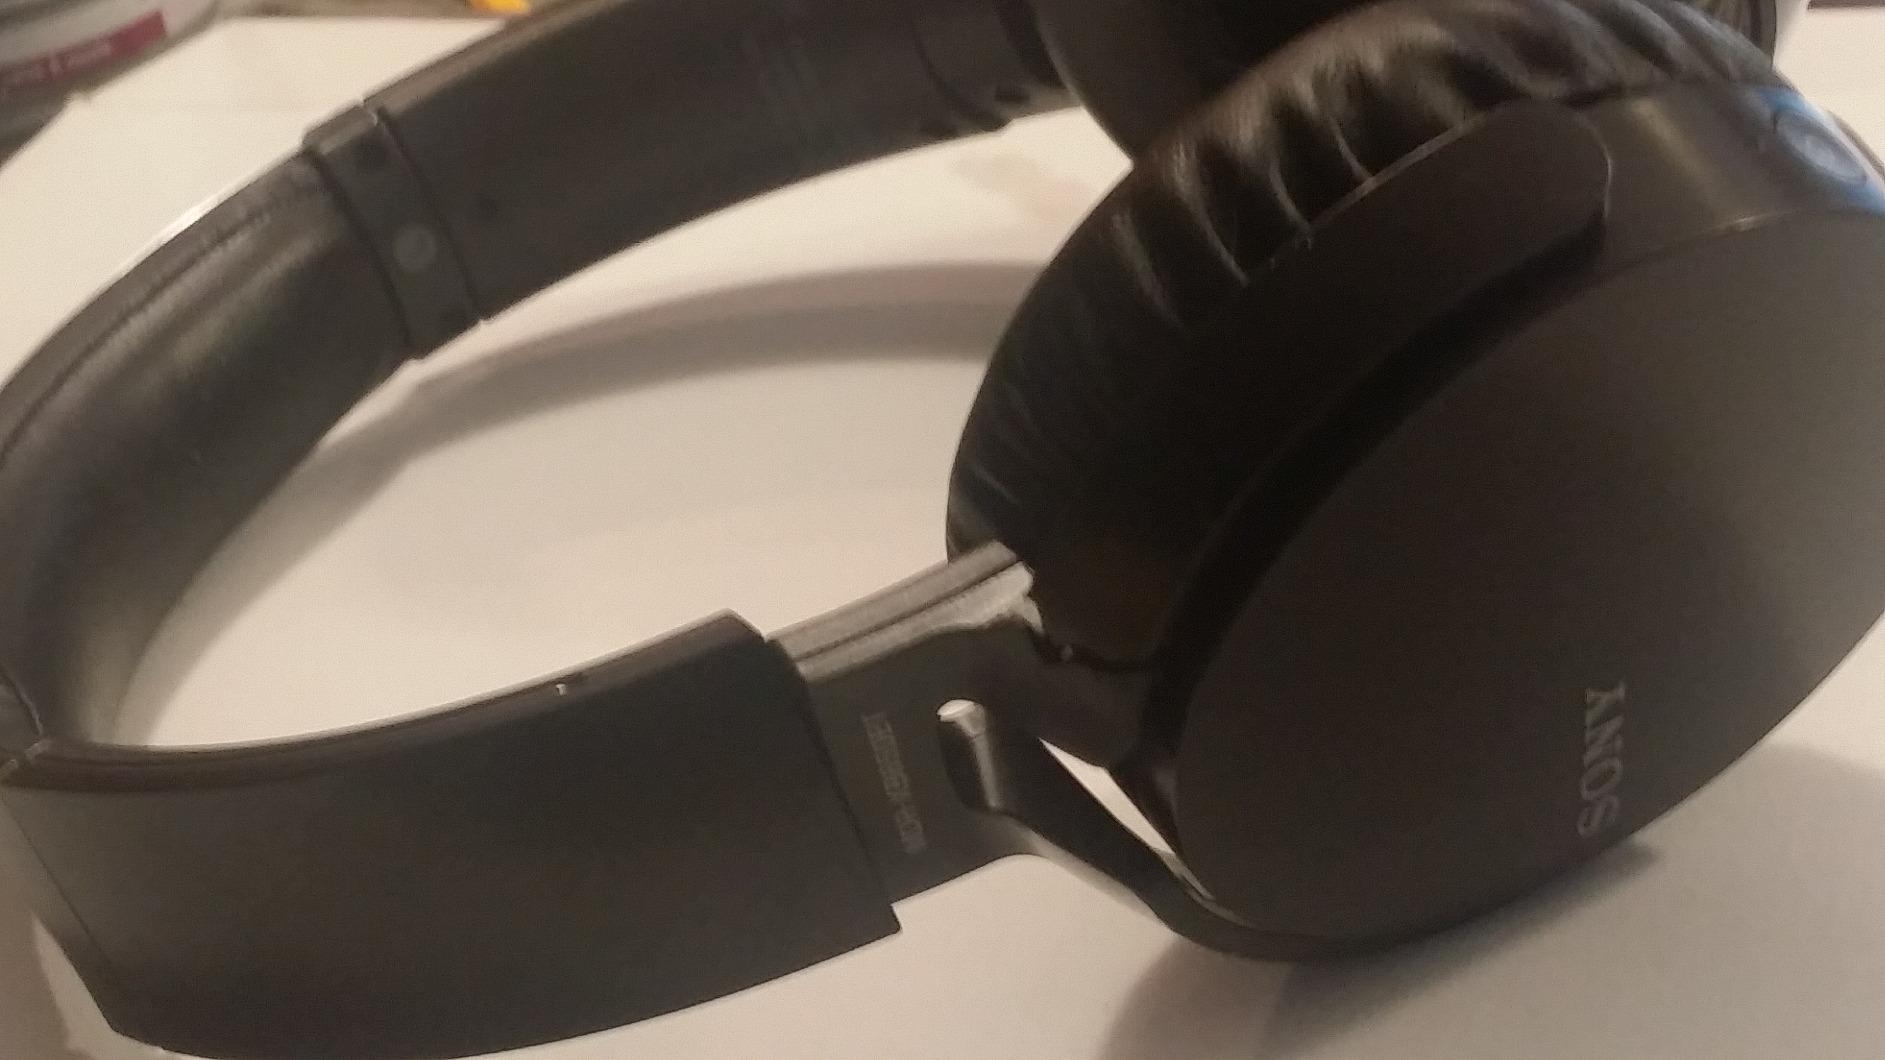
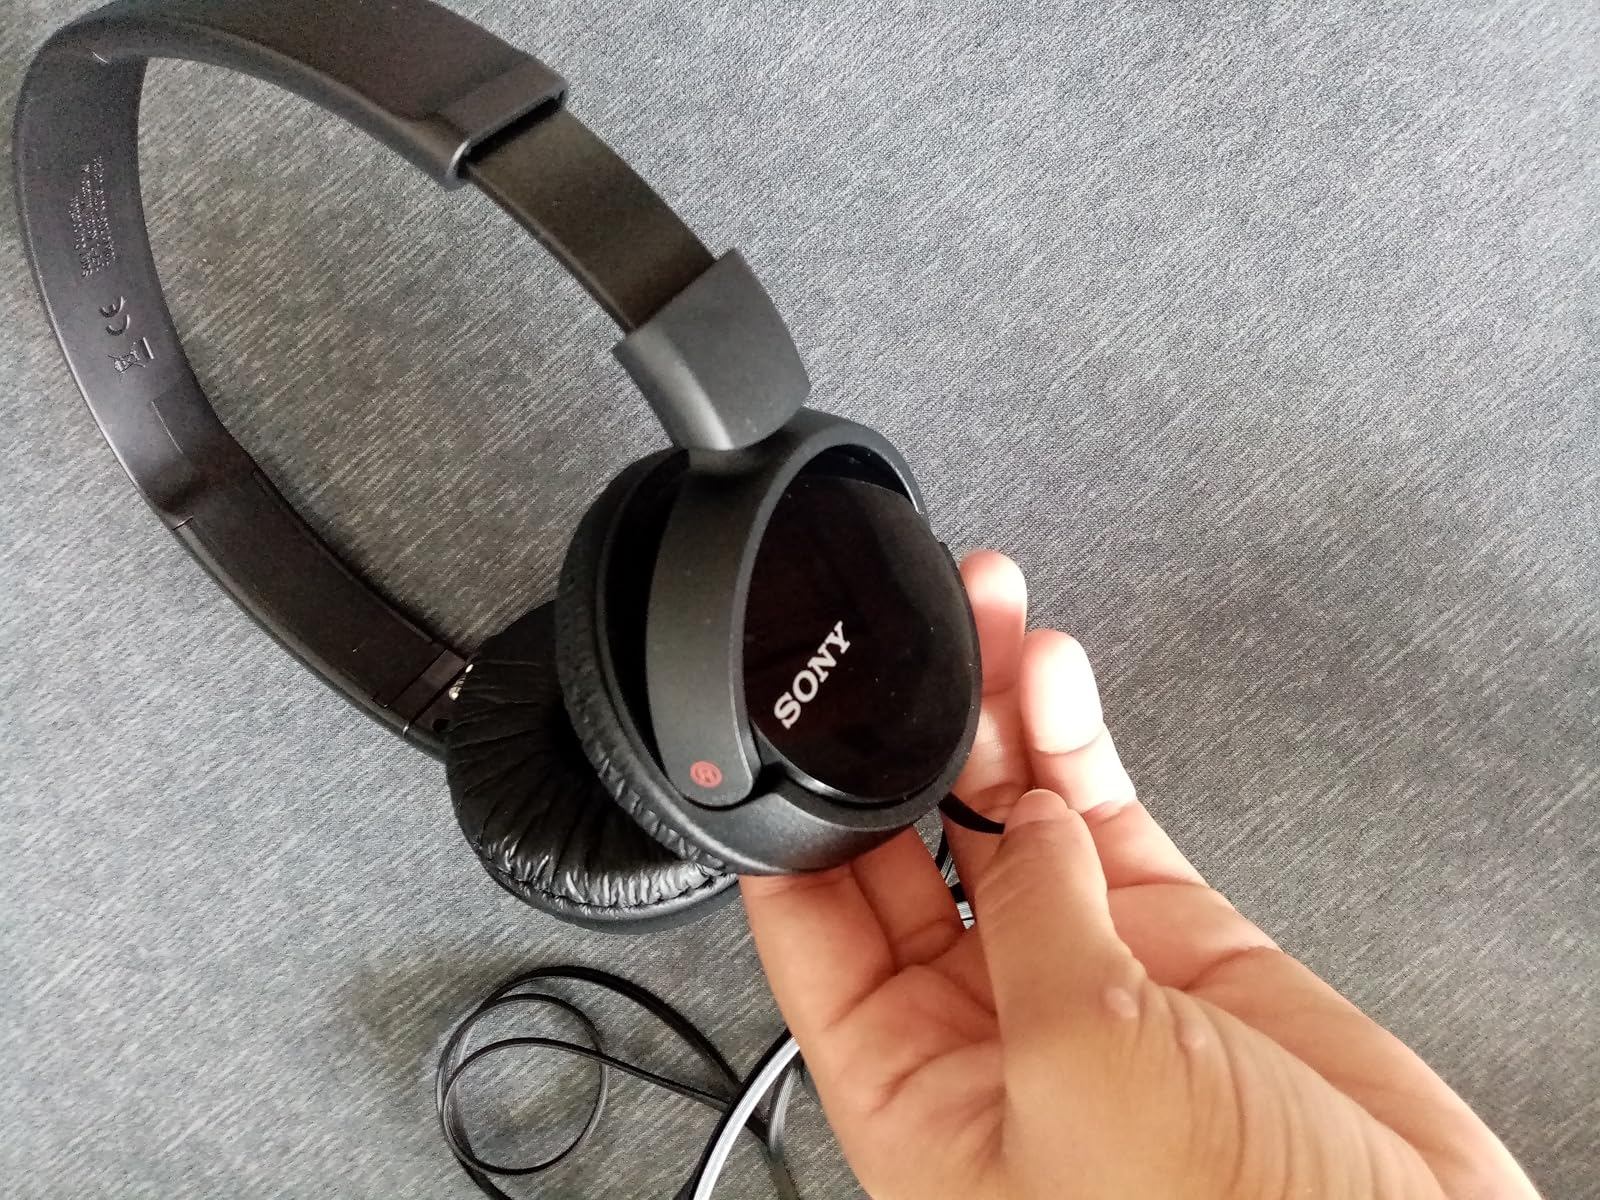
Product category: headphones
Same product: no